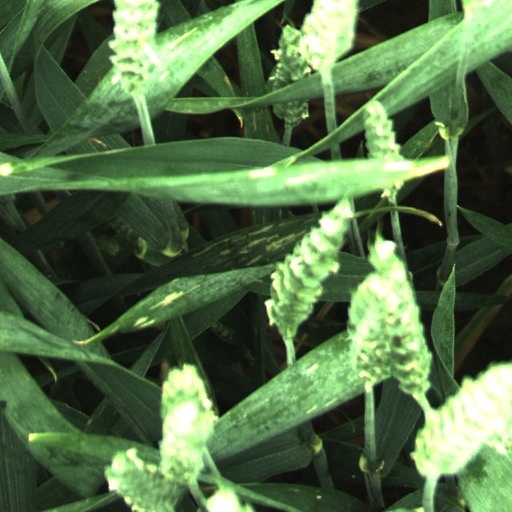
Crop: wheat